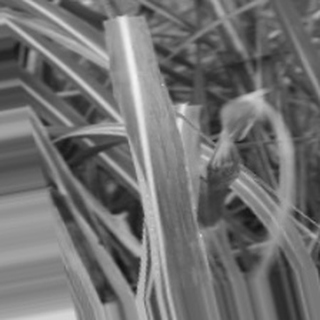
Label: sugarcane_bacterial_blight